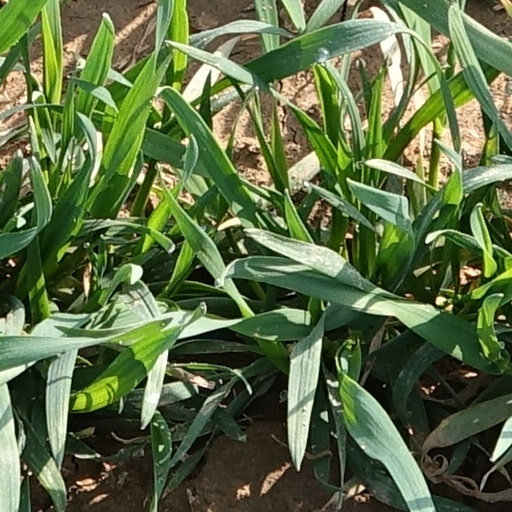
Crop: wheat